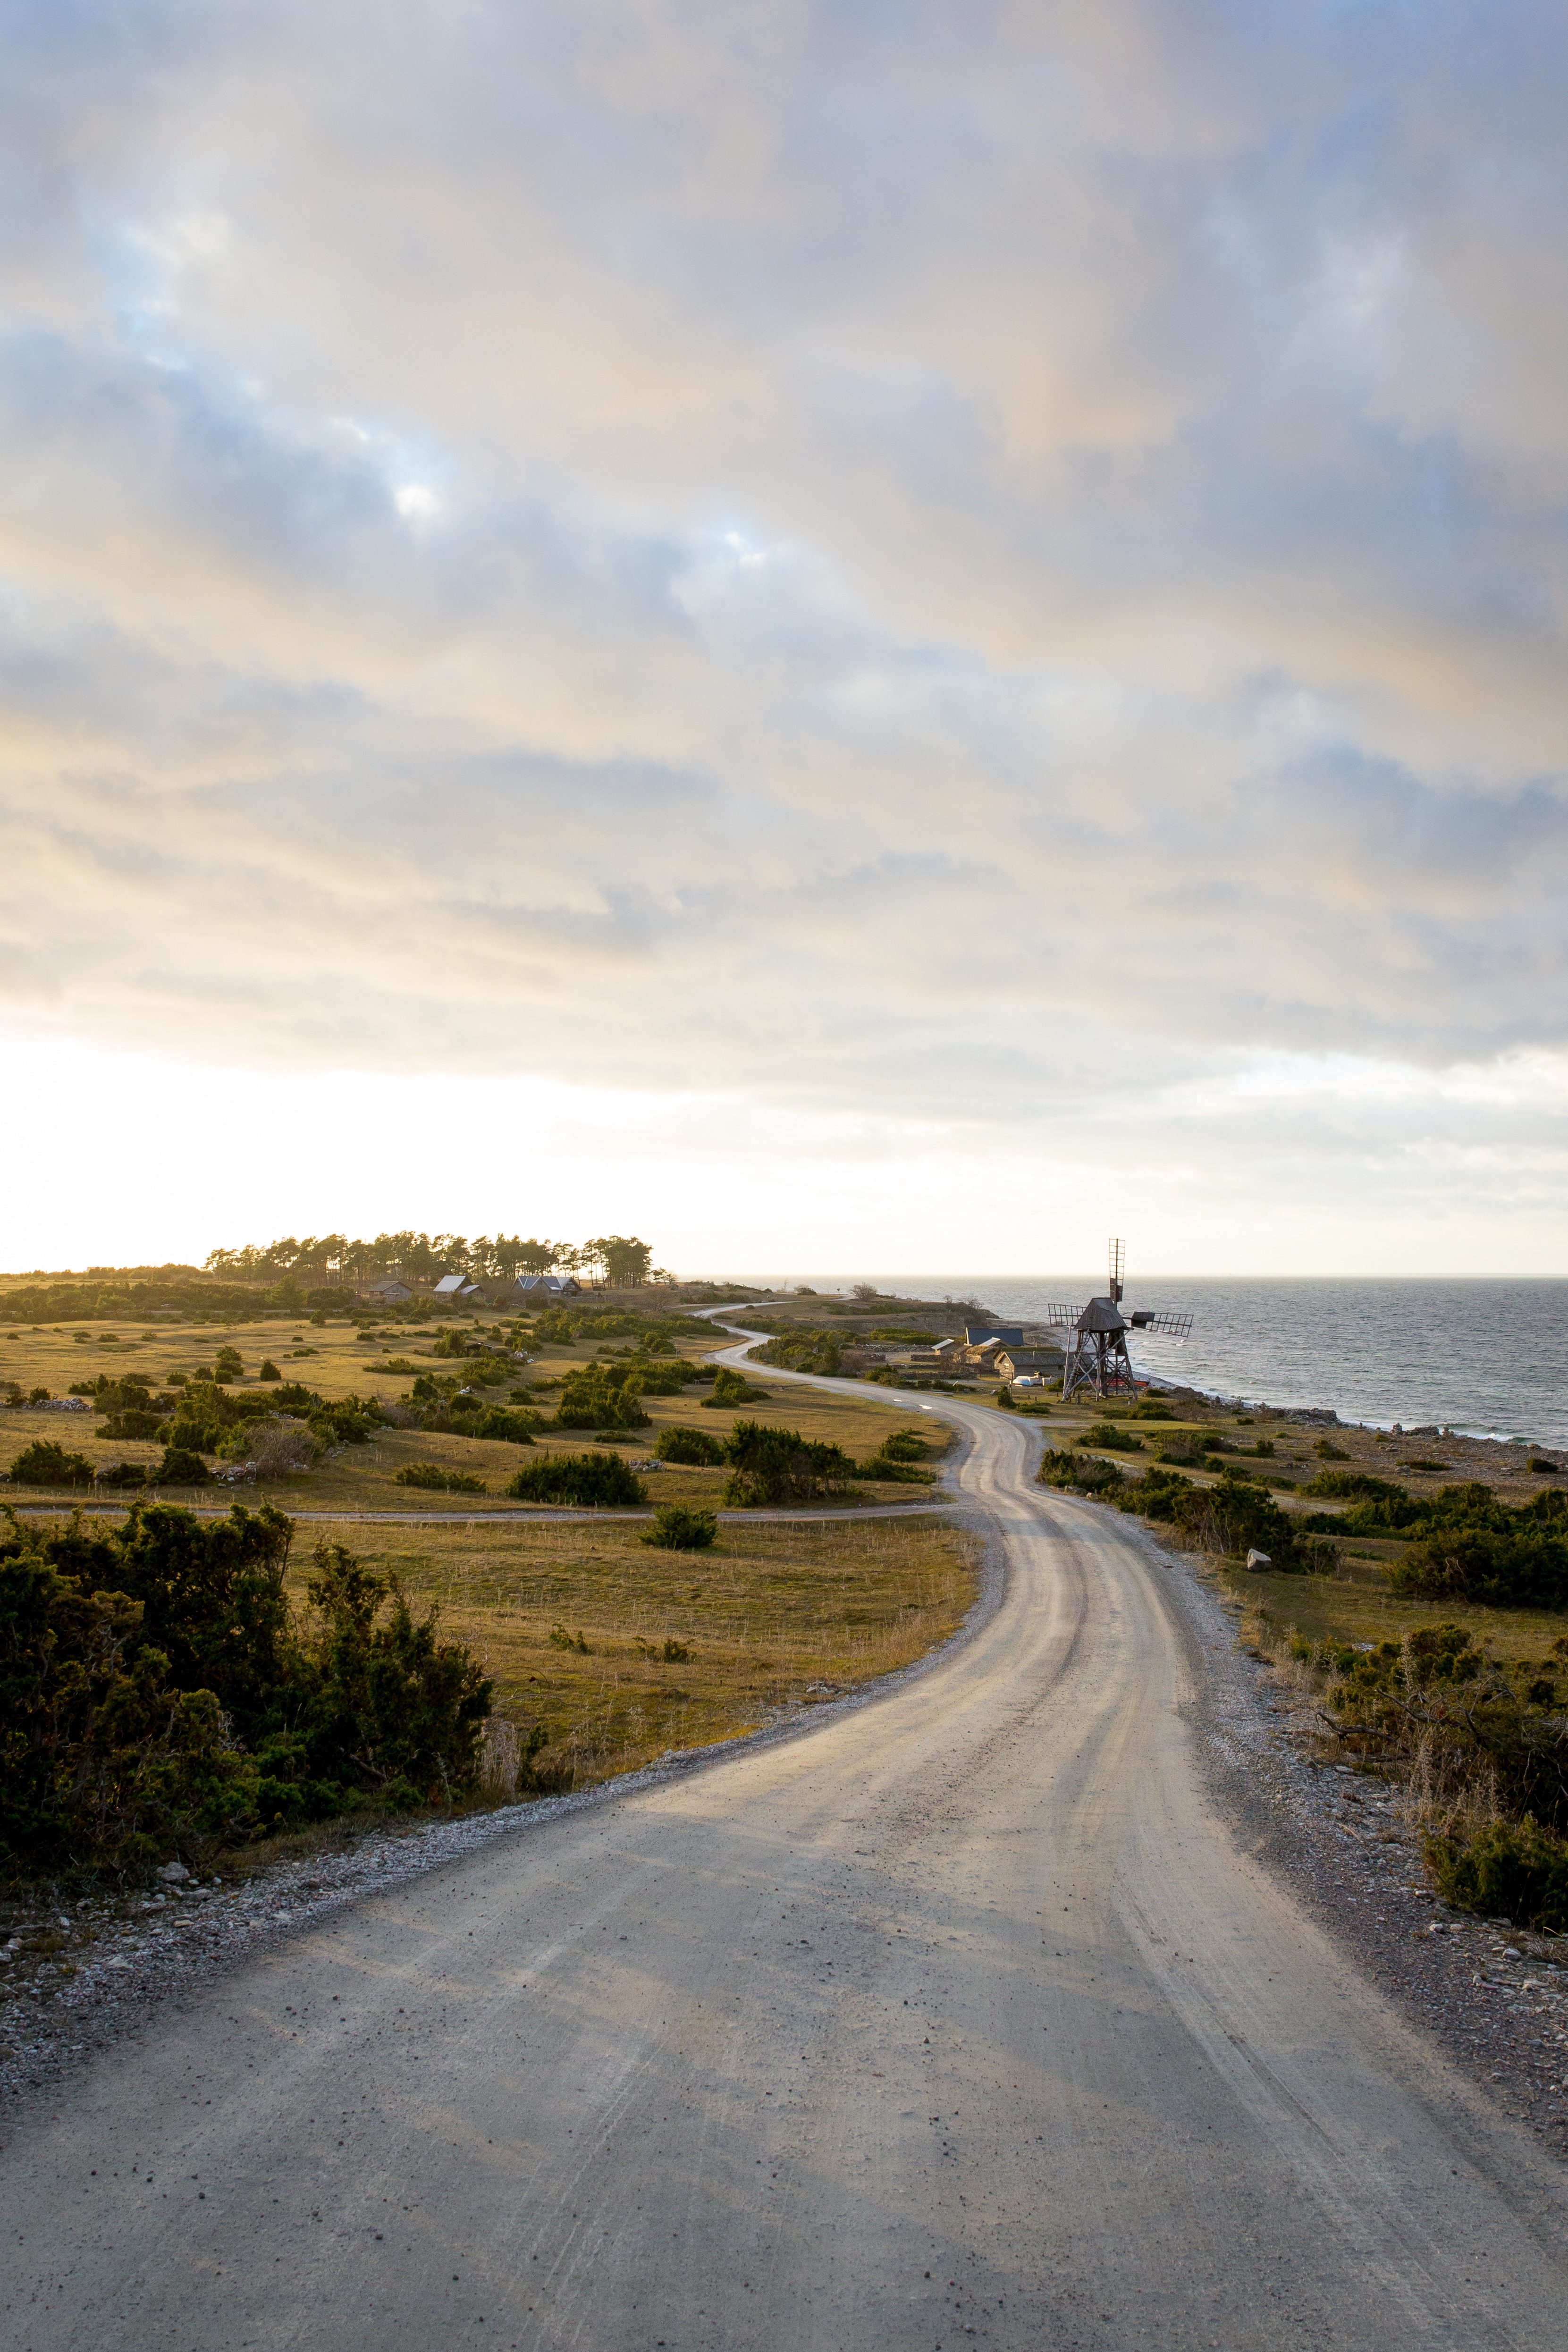
landscape, sea, coast, tree, ocean, horizon, mountain, cloud, sky, road, morning, hill, highway, windmill, asphalt, road trip, infrastructure, rural area, natural environment, atmospheric phenomenon